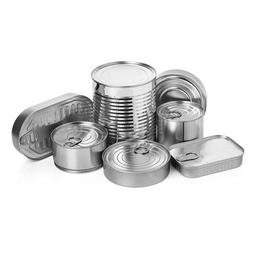
Label: metal